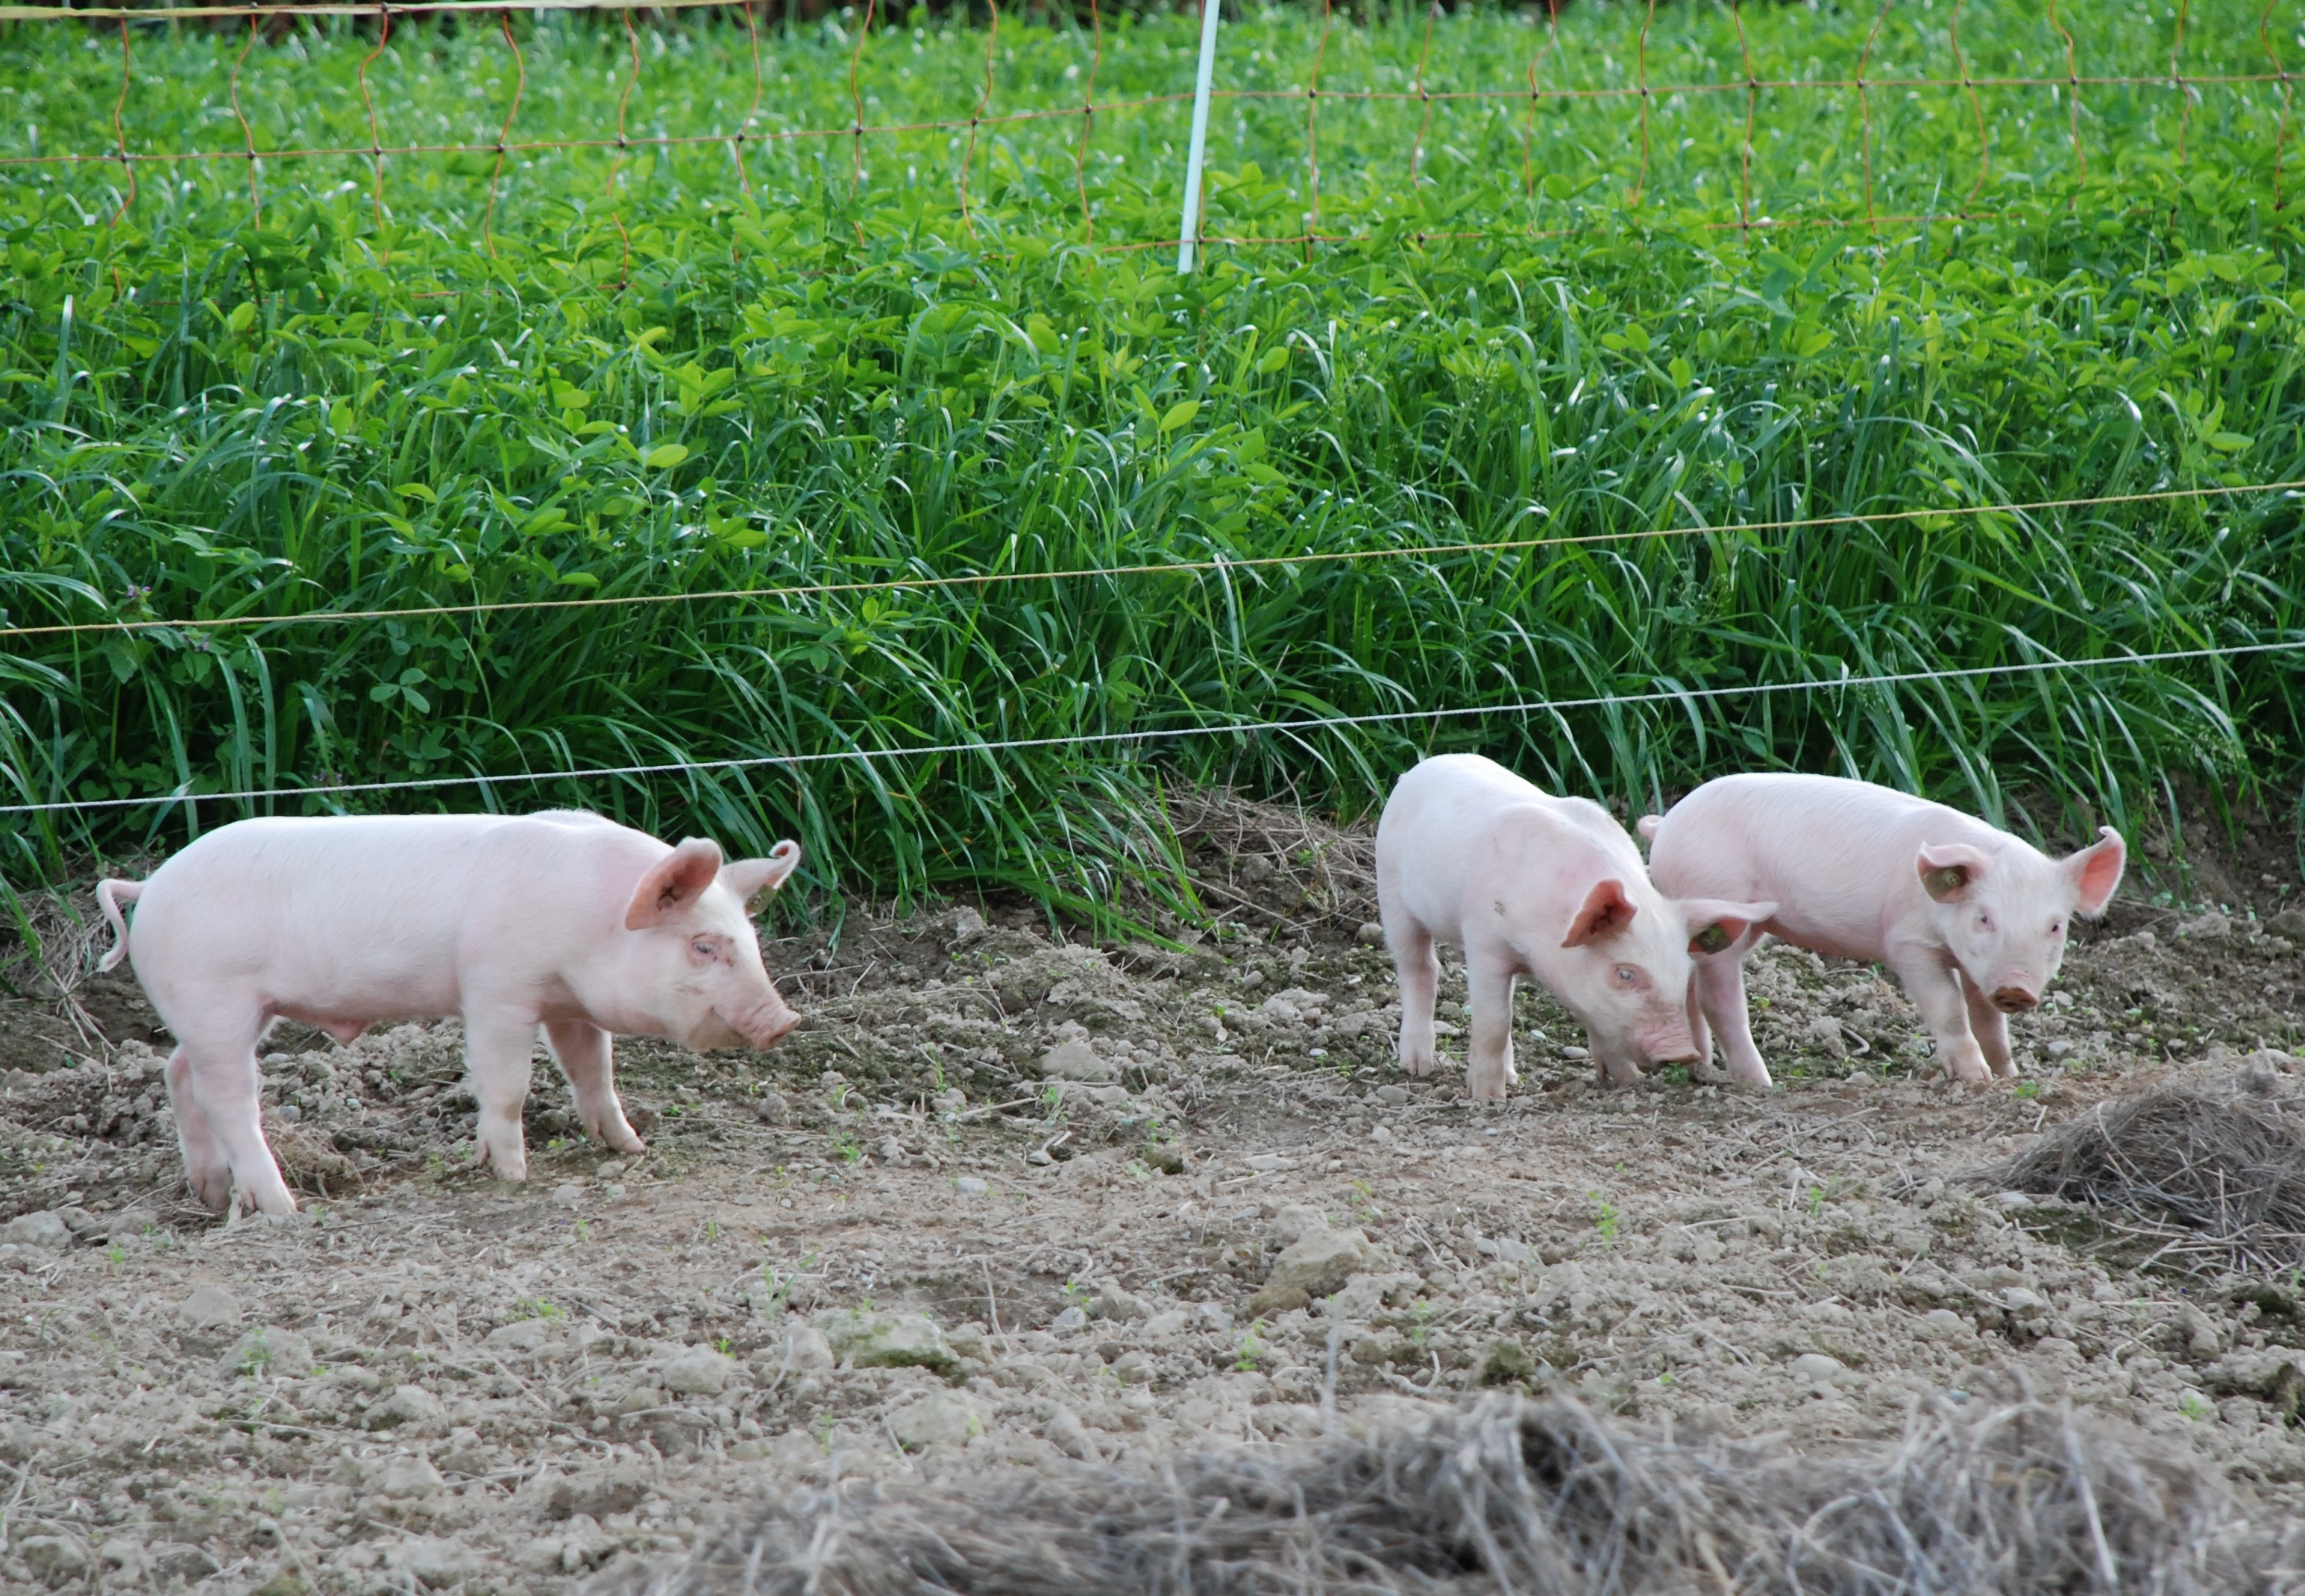
grass, farm, meadow, sweet, cute, young, herd, pasture, grazing, livestock, mammal, pink, fauna, piglet, sow, animals, pigs, vertebrate, funny, pig, lucky pig, domestic pig, pig like mammal